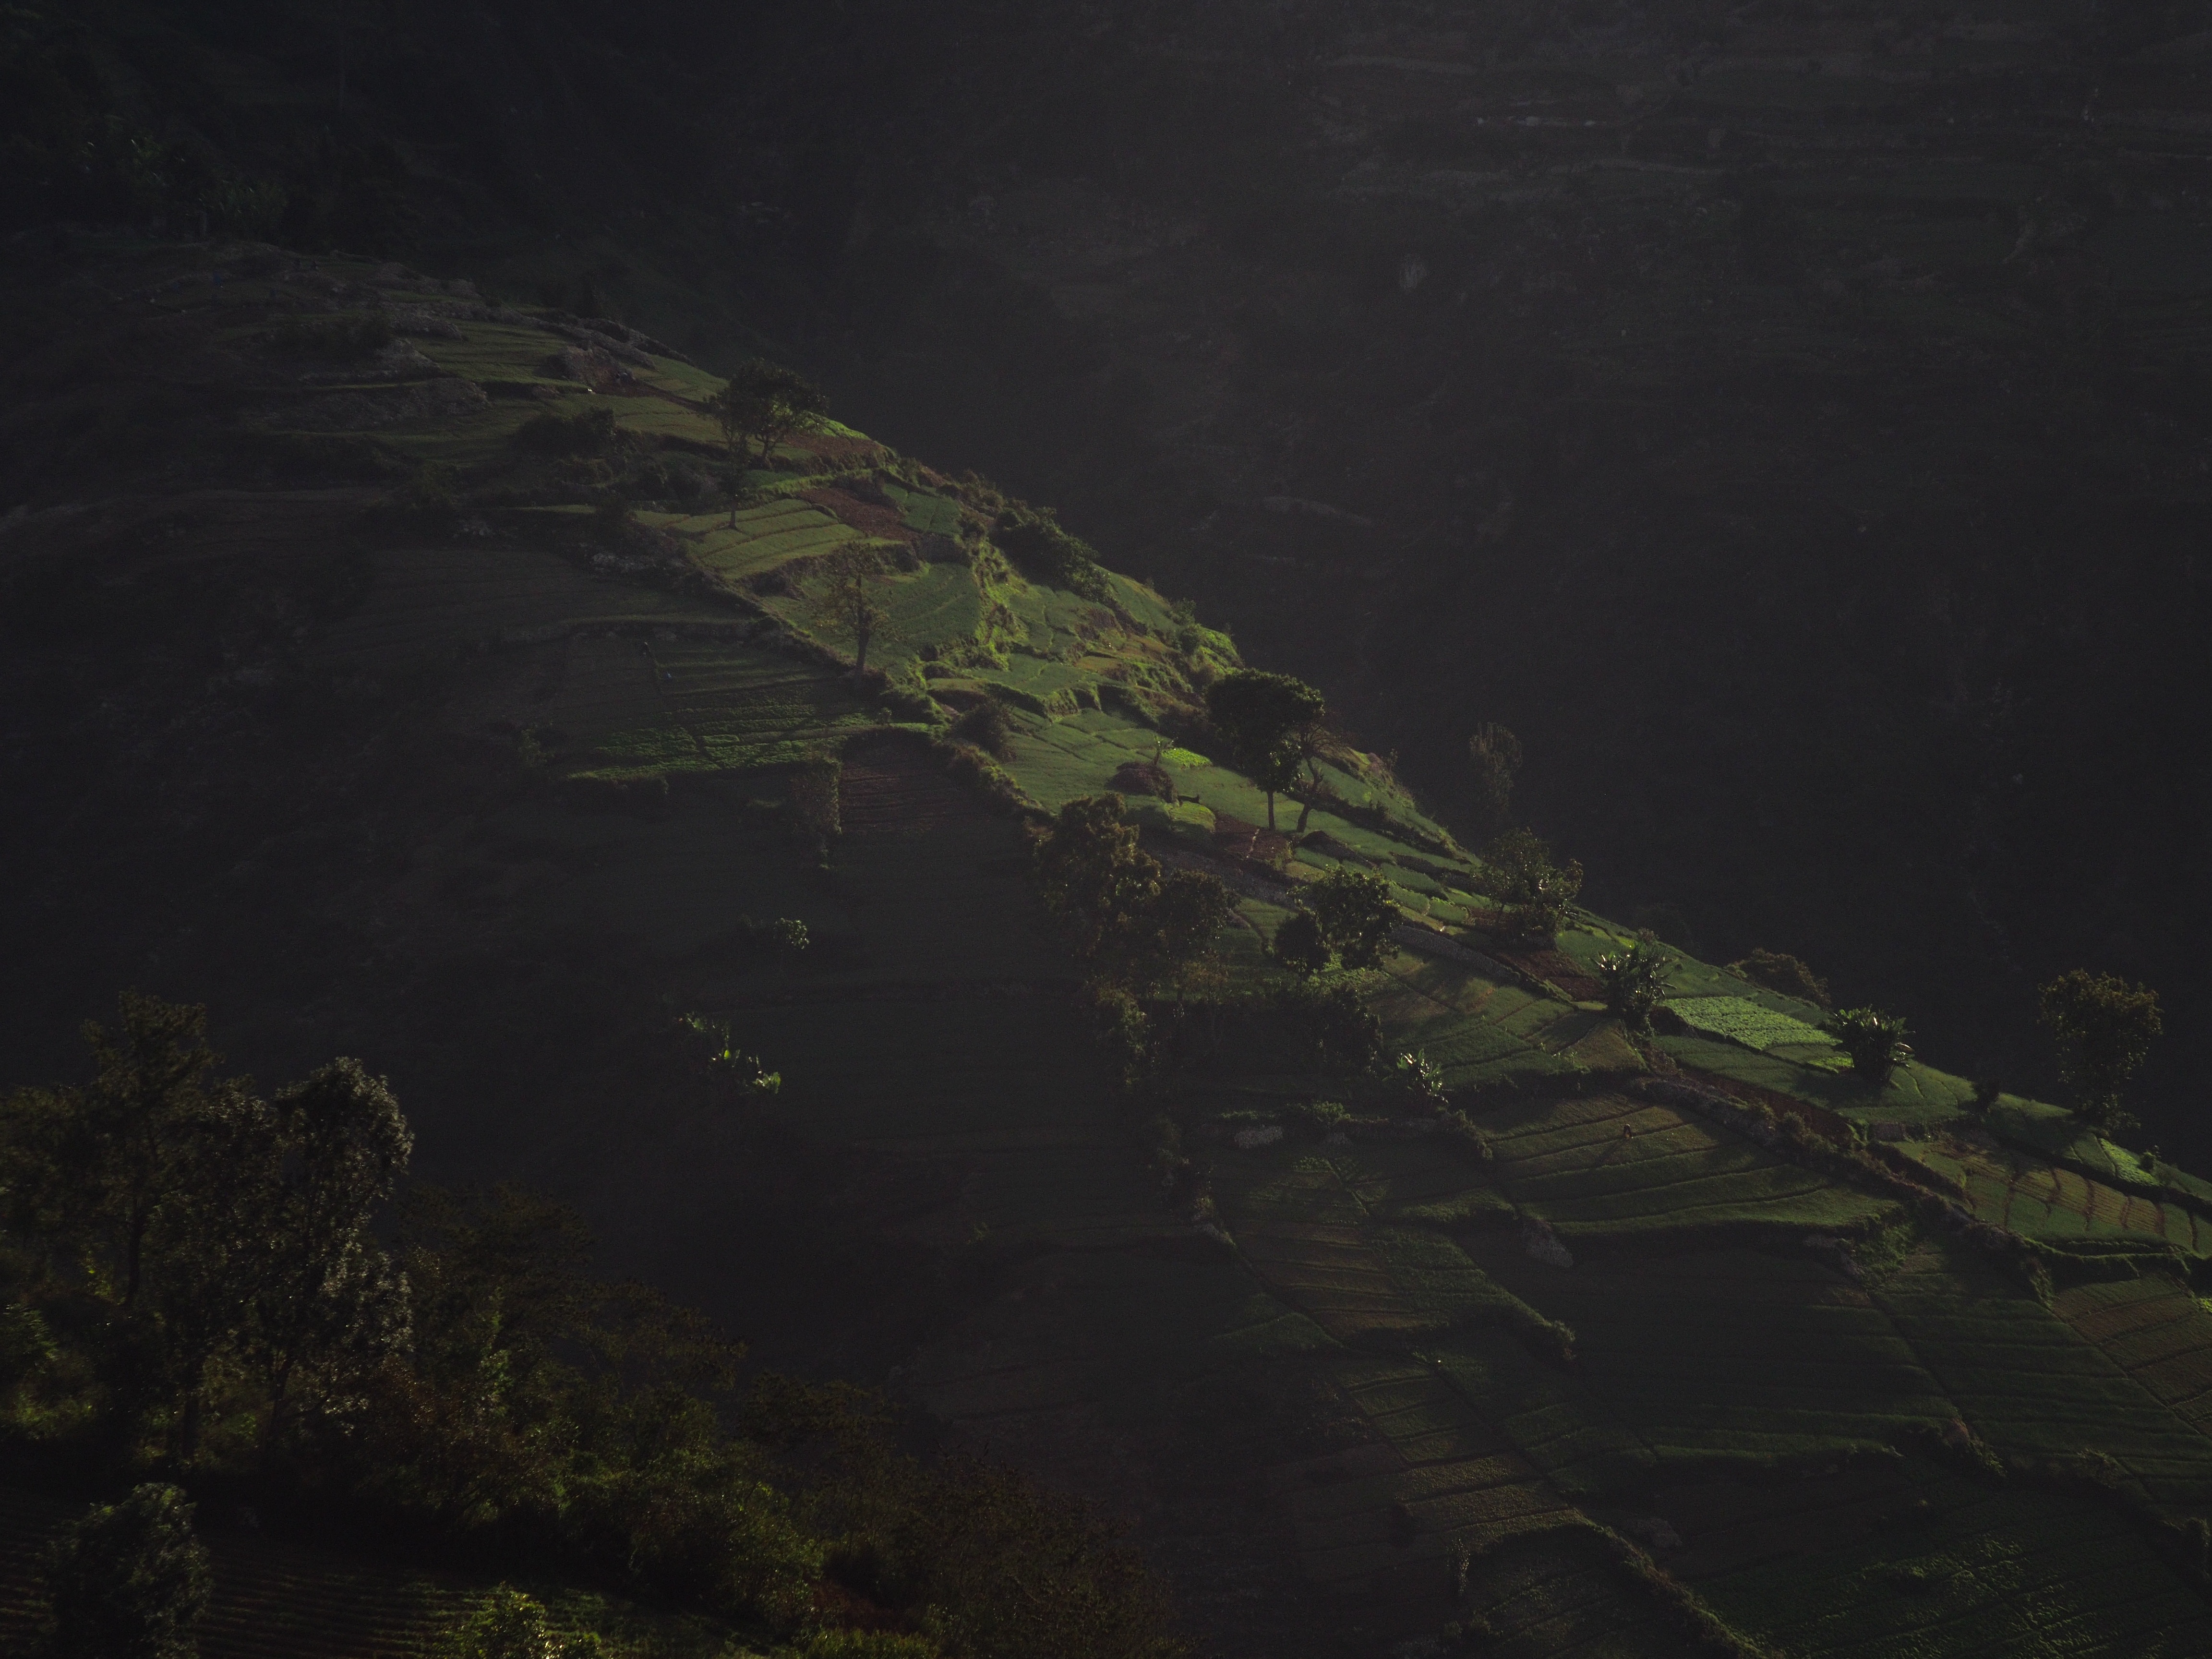
sea, coast, nature, rock, mountain, night, hill, cliff, reflection, jungle, darkness, terrain, landform, aerial photography, geographical feature, atmospheric phenomenon